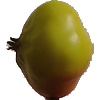
Label: Apple Red Yellow 2